First Serbian Volunteer Division

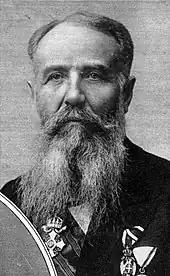

At the request of Serbian prisoners of war captured from the Austro-Hungarian army, Serbian consul in Russia Marko Cemović seized the opportunity to present a proposal for a Serbian volunteer corps directly to Tsar Nicholas II during a military parade in Odessa. On 7 November 1915, the Tsar approved the formation of Serbian volunteer units in Russia. The following year, a Serbian military mission arrived in Russia to organise captured Serbian prisoners of war into a fighting unit. The division's composition reflected both the broader aspirations of Slavic unity and the complexities of enlisting former Austro-Hungarian soldiers into the Serbian cause. Among the early volunteers were Croats from Dalmatia, Bosnians, and Slovenes, many of whom joined with the goal of fostering Yugoslav unity.